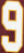
Number: 9